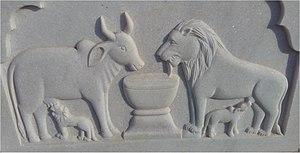
Ahimsa signifie littéralement « non-violence », et plus généralement « respect de la vie ». C'est aussi un concept de la philosophie indienne : la « bienveillance ». Le mot ahiṃsā désigne proprement « l'action ou le fait de ne causer de nuisance à nulle vie », hiṃsā signifiant « action de causer du dommage, blessure » et a- étant un préfixe privatif. Il est interprété de diverses manières, le plus souvent comme une forme de relation pacifique avec tout être vivant, et personnifié par la déesse du même nom, épouse de Dharma, mère de Nara.